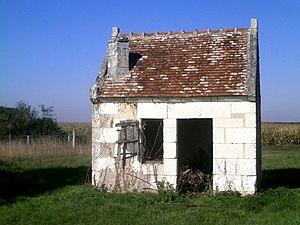
Ancienne loge de vigne à Chédigny
Chédigny est une commune française du département d'Indre-et-Loire en région Centre-Val de Loire. La présence humaine sur son territoire est attestée depuis la Préhistoire. Si la commune actuelle est née à la Révolution de la fusion de deux anciennes paroisses, le nom de Chedignacum apparaît au milieu du XIIᵉ siècle alors que l’existence d’une châtellenie est attestée par des sources écrites au début du XIIIᵉ siècle.